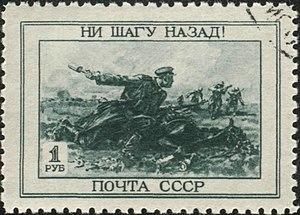
Établissement de la base des Forces canadiennes Bagotville.
L'Ordre nᵒ 227 du 28 juillet 1942 signé par Joseph Staline agissant en tant que commissaire du Peuple à la Défense, visait à interdire toute retraite sur le champ de bataille.
1942 est une année commune commençant un jeudi.